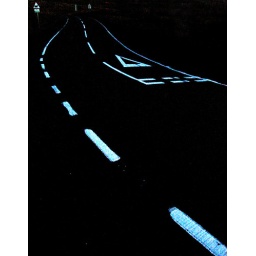
the road off the fell in the gloaming. beware of sheep ahead